East Gosford

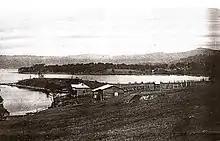

The site where East Gosford now stands changed hands twice before being sold to Samuel Peek, a Sydney tea merchant. East Gosford was surveyed in 1841 and within a year, began to develop, when Peek began to sell land there. A wharf and several shops were built. After building a three-story hotel, Peek and his family went to England in 1850. Returning in 1857, their ship wrecked near the Gap, and all family members perished. Many of his private papers were lost in the wreck, and he left no heirs, so many of his buildings decayed with bricks, doors and woodwork disappearing.